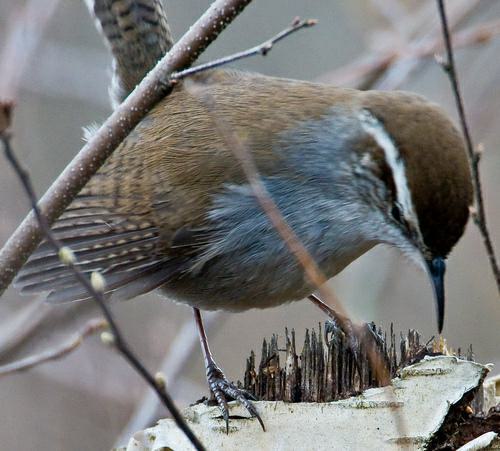
A photo of a bewick wren